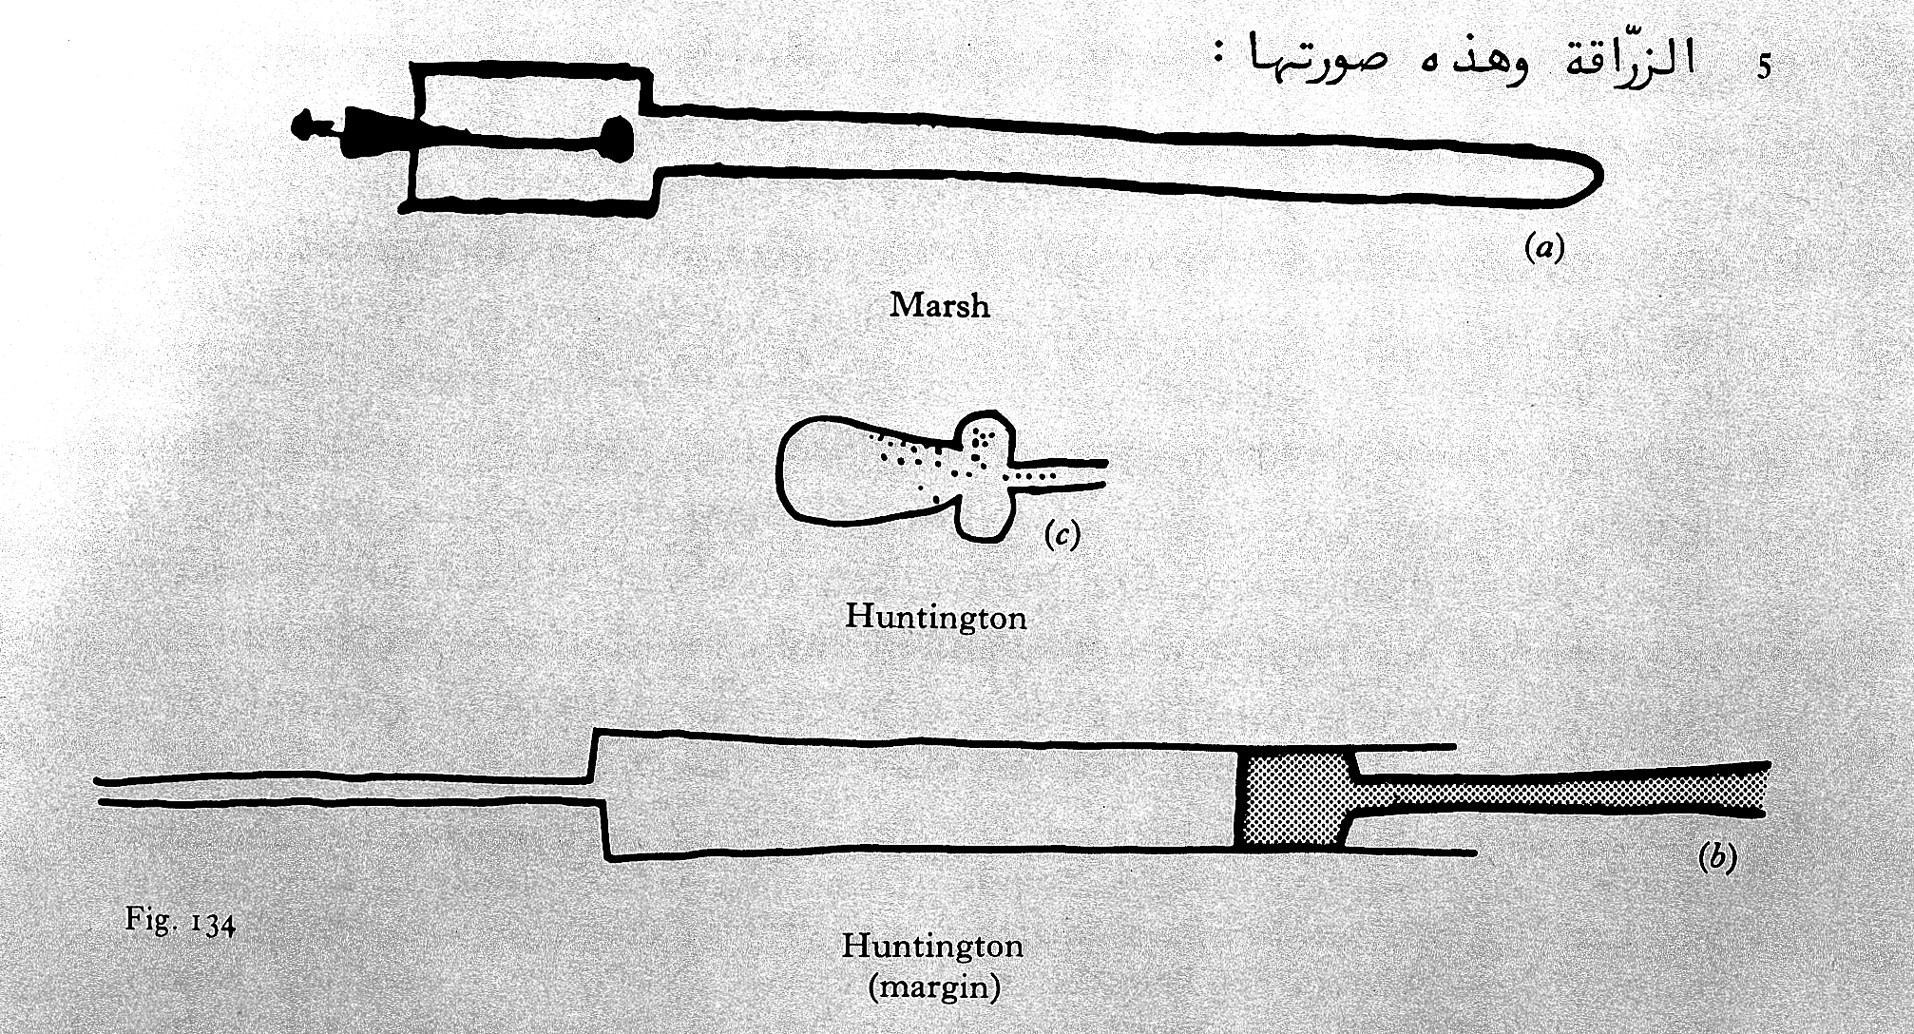
: (a) Marsh (c) Huntington (b) Huntington (margin) General Collections Keywords: SURGERY; Albucasis, monochrome black-and-white photograph
Specialty: surgical-instruments
Image credit: "On Surgery and Instruments, 1973 Wellcome L0027140", wikimedia:Surgical instruments via Wikimedia Commons, licensed cc-by-4.0. Source: https://upload.wikimedia.org/wikipedia/commons/3/3a/On_Surgery_and_Instruments%2C_1973_Wellcome_L0027140.jpg